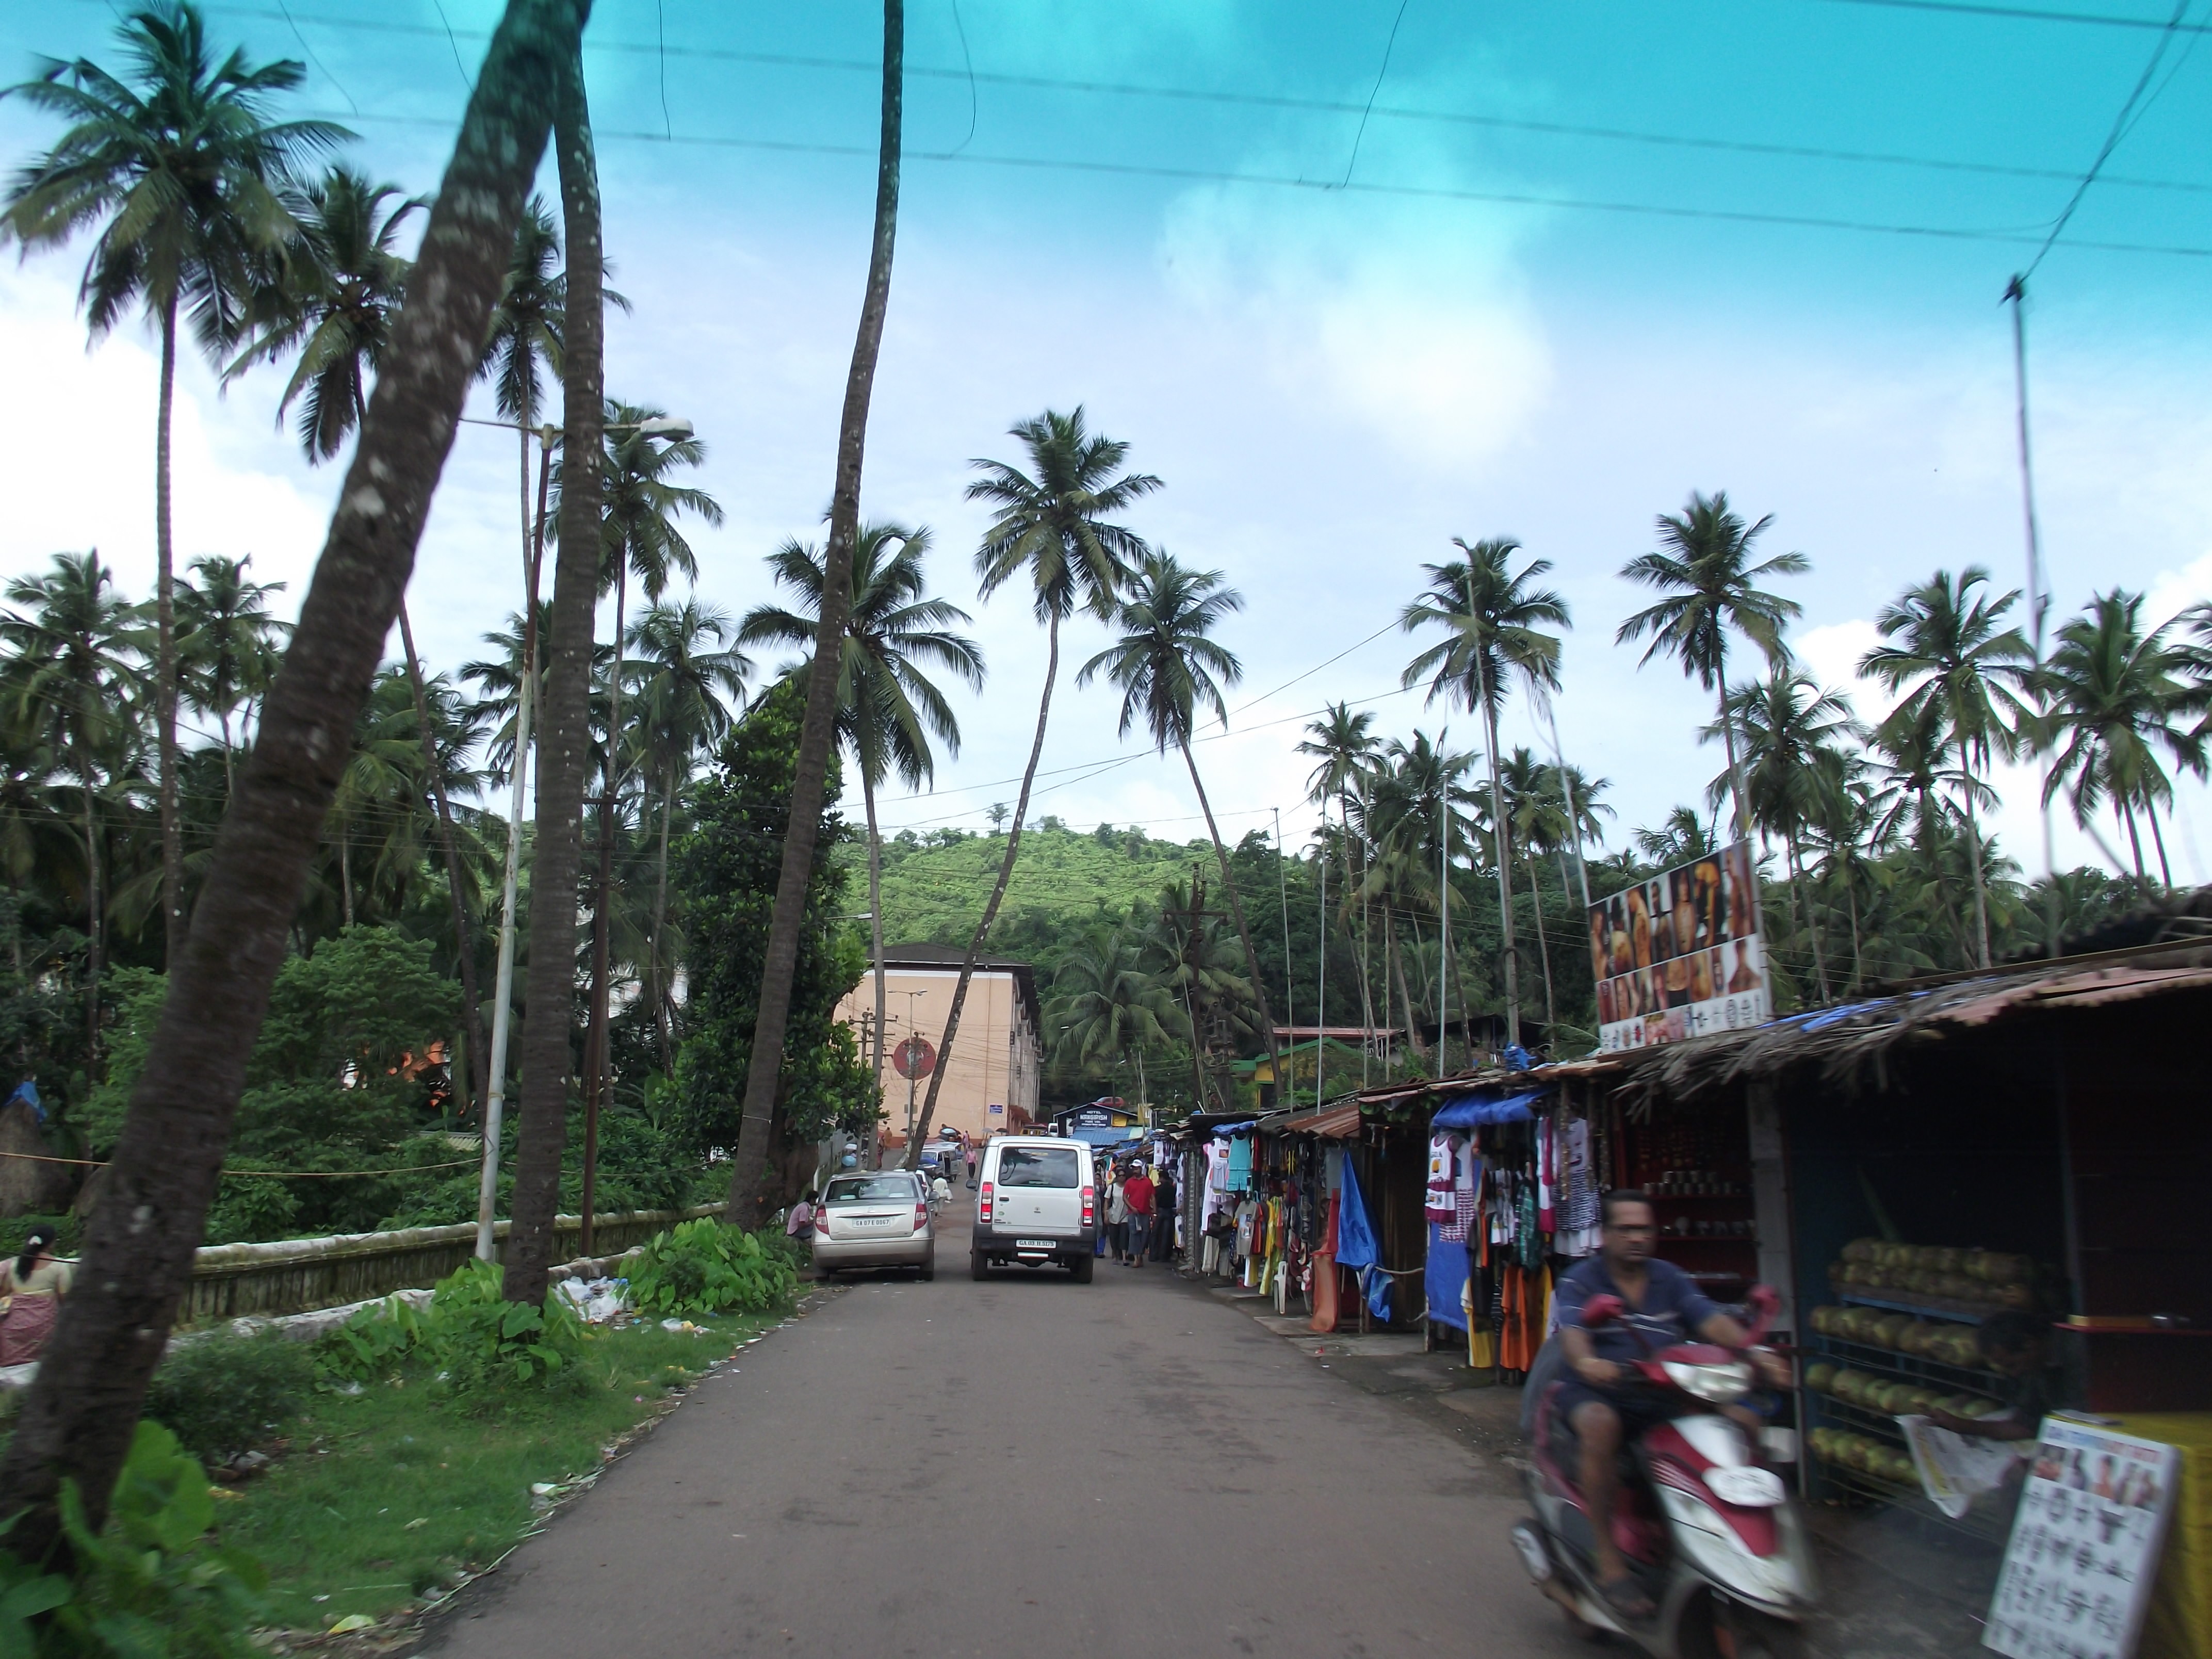
beach, tree, road, street, town, city, urban, walkway, vacation, village, asia, tourism, outdoors, poverty, india, goa, poor, neighbourhood, arecales, palm family